Wexford Harbour

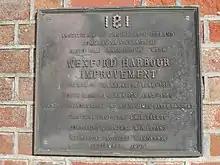
Plaque erected by the Institution of Engineers of Ireland commemorating the improvements carried out to the harbour in 1846–60.

In the 19th century, dykes were built and pumping systems installed to drain the slobs, producing fine agricultural land below sea level in polders similar to those in the Netherlands. The size of the harbour was reduced considerably. What was left was mostly shallow and up to today suffers from serious silt problems. The tides and currents of the river frequently shift mud and sand in the harbour. Islands of sand can appear and then disappear over the course of a few weeks, particularly at the mouth of the harbour. As a result, the harbour is not suitable for large ships and is used mainly by mussel dredgers and pleasure craft.